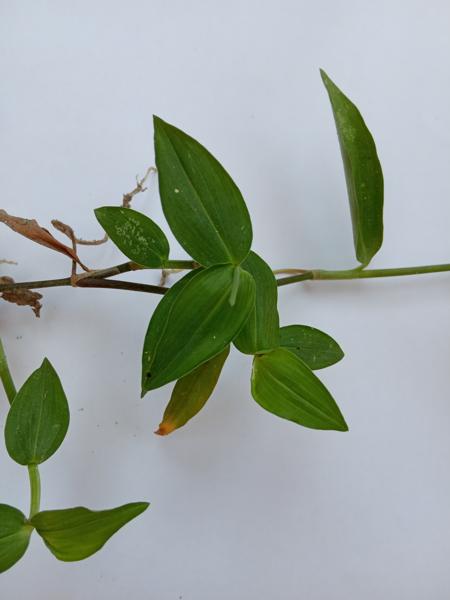
Weed species: Commelina benghalensis